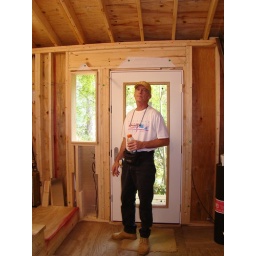
Front door hung Johnny Sept. 08 stain glass to be installed in small side window